Yuen Long Kau Hui

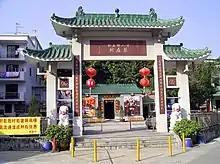
Archway and ancestral hall of Choi Uk Tsuen.

Yuen Long Kau Hui is located in the north-east of the present Yuen Long Town. It is sited south of a small hill and directly north of Yuen Long MTR station. It comprises several villages, which are part of the Shap Pat Heung Rural Committee. From West to East: